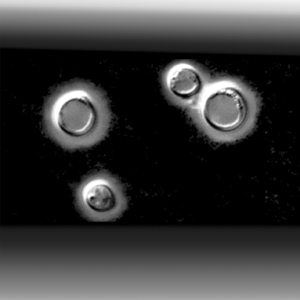
Gærsvampesygdomme
Cryptococcus neoformans
Gærsvampesygdomme kan forekomme både hos mennesker og dyr. Cryptokokker og Candida er de mest hyppige sygdomsforårsagende gærsvampearter hos mennesker. Til behandlig af disse sygdomme benyttes antimykotika